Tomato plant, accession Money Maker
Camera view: horizontal (90 deg, fisheye); turntable rotation: 30 degrees
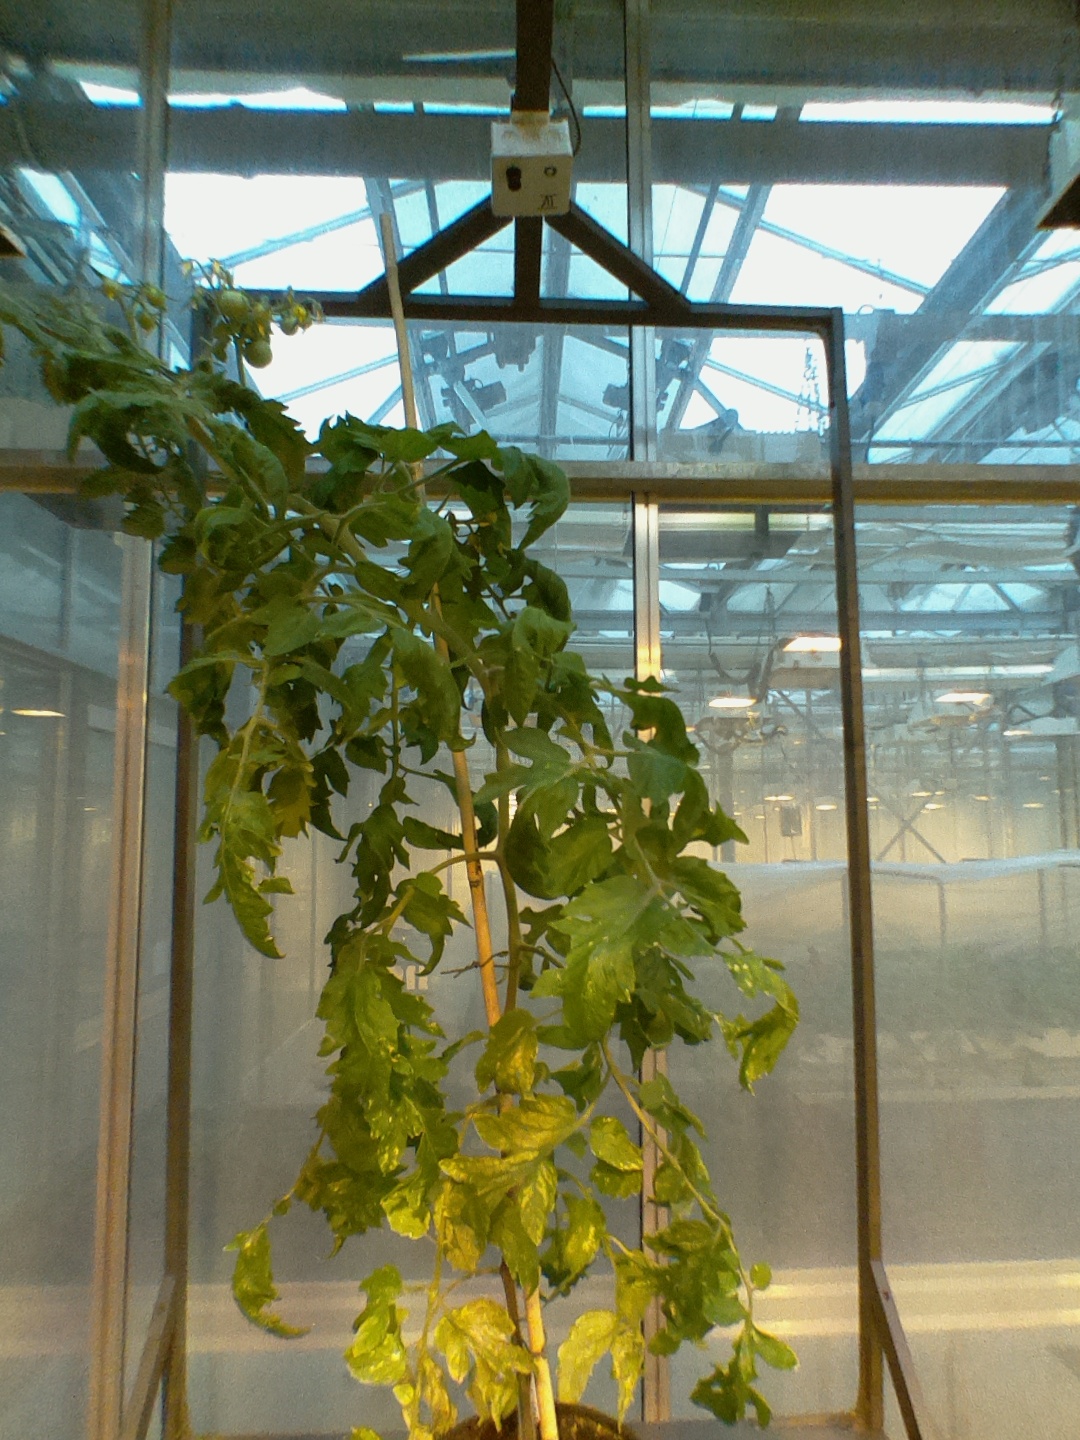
BBCH growth stage 70: Fruits at the main stem or branches visibles